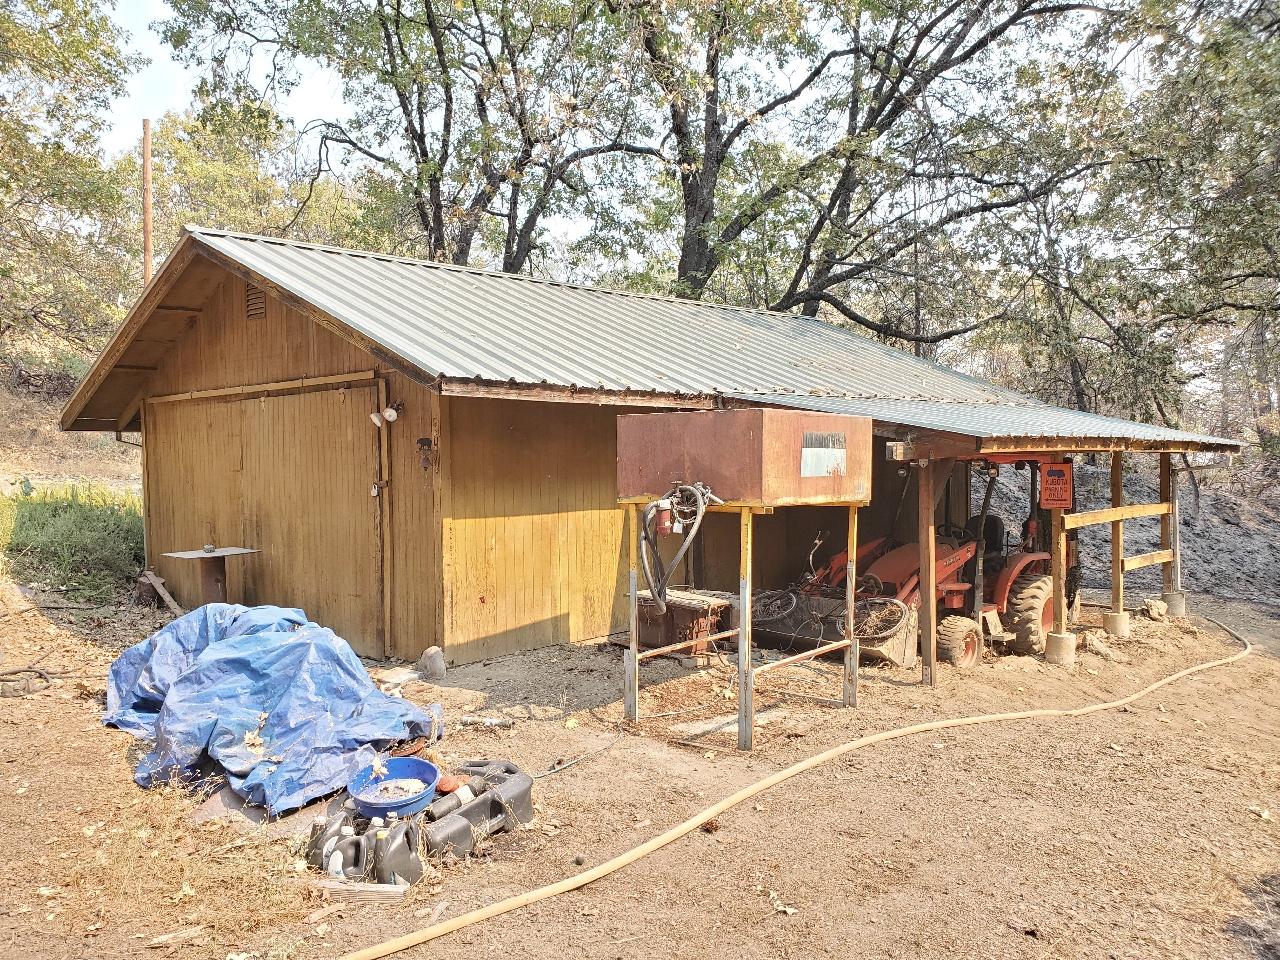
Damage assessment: no_damage